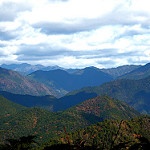
Label: mountain